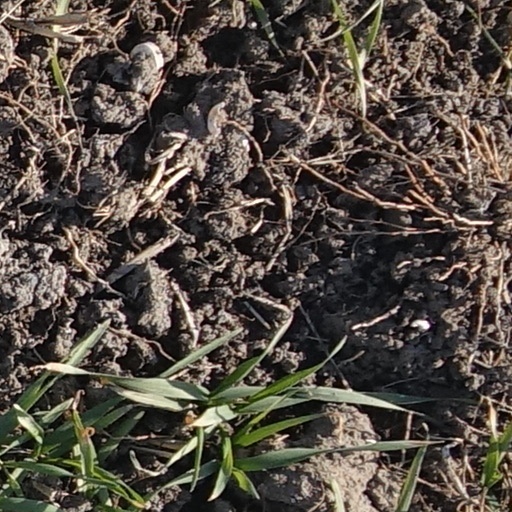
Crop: wheat